Verdicchio

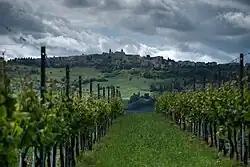
Verdicchio vines growing in Cupramontana (AN)

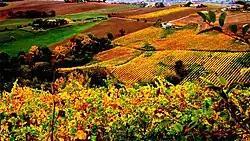
Verdicchio vines growing in Montecarotto (AN)

The following is a list of DOCs that include Verdicchio as a permitted grape variety, along with other grapes that may be included in the blend in varying percentages that are regulated under the DOC label. The wines for which Verdicchio must account for a majority of the blend are in bold.